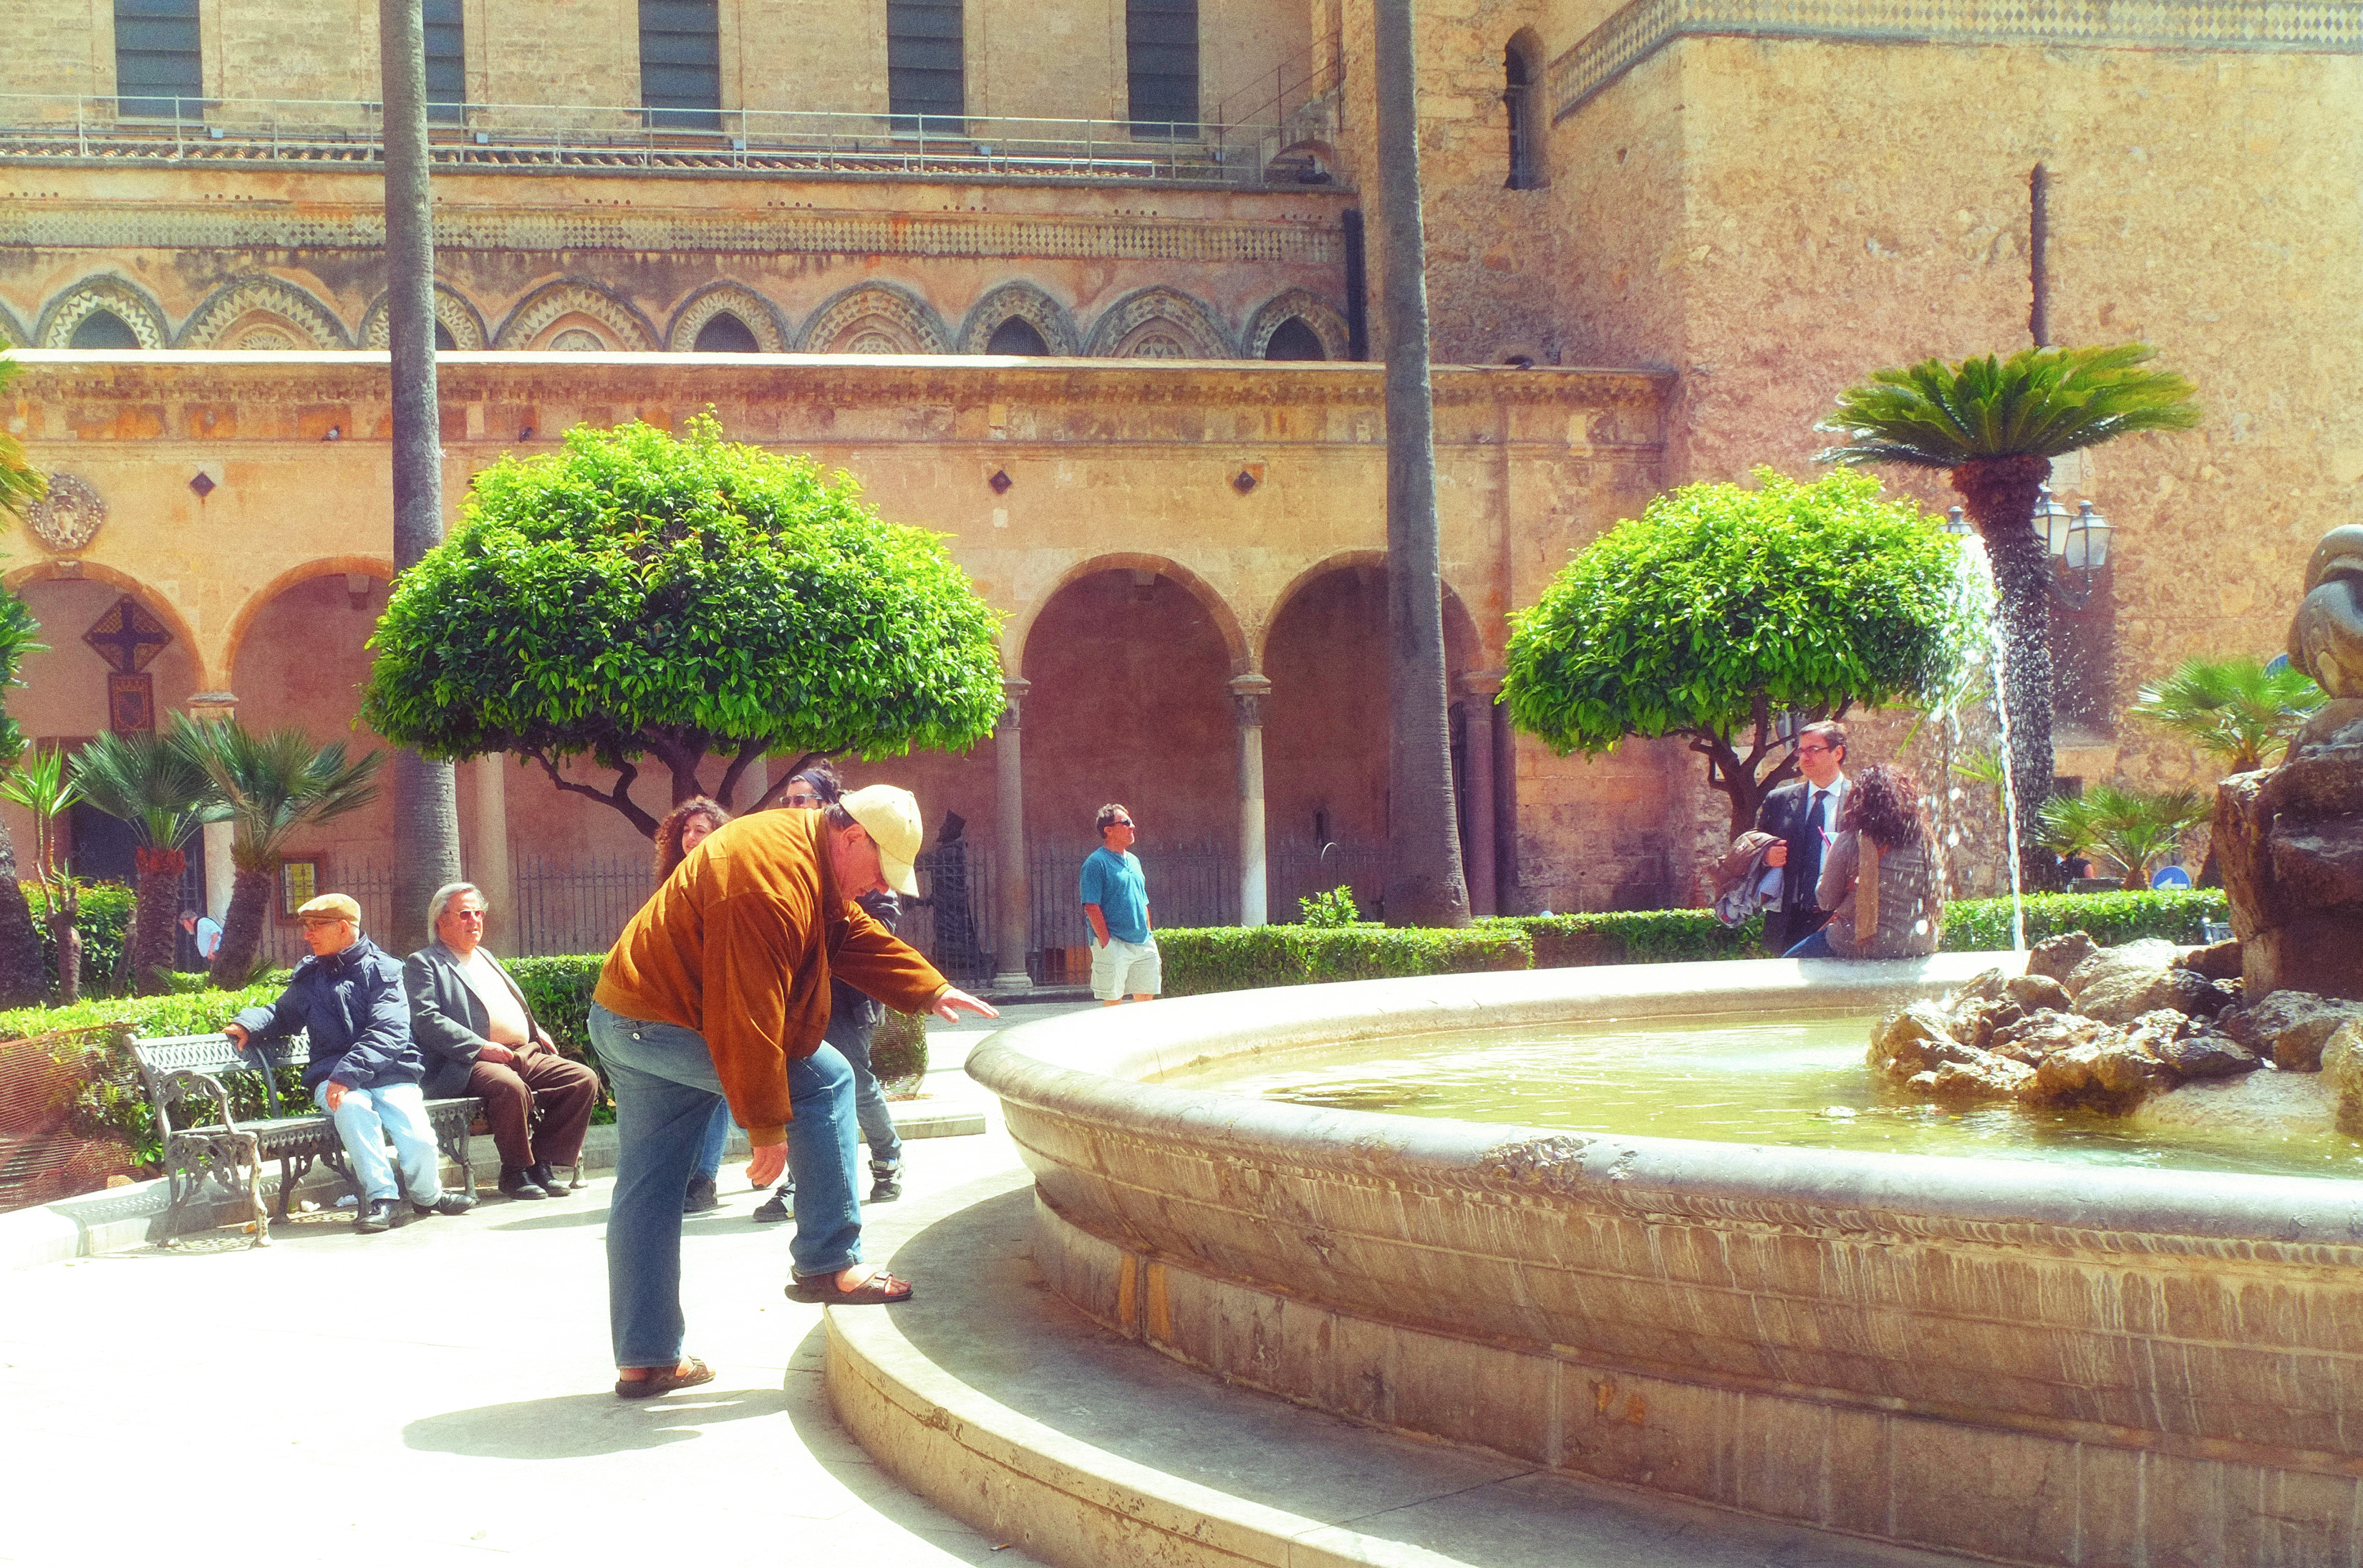
plaza, backyard, italy, garden, courtyard, fountain, estate, fuji, water feature, sicily, palermo, monreale, hacienda, fujix, fujixe1, e1